White Mexicans

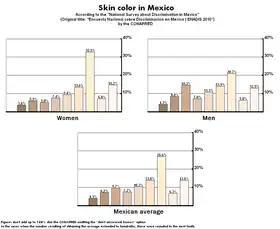
Results of the survey conducted by the CONAPRED in 2010.

Since the end of the Mexican Revolution, the official identity promoted by the government for non-indigenous Mexicans has been the Mestizo one (a mixture of European and indigenous culture and heritage), established with the original intent of eliminating divisions and creating a unified identity that would allow Mexico to modernize and integrate with the international community. Even though nowadays the large majority of the country's population consider themselves part of a unified "Mexican" ethnicity, differences on physical features and appearance continue playing an important role on everyday social interactions, taking this into account, on recent time Mexico's government has begun conducting ethnic investigations to quantify the different ethnic groups that inhabit the country with the aim of reducing social inequalities between them. According to these recent investigations, 19.4% of Mexico's population self-identify as Indigenous and 2.04% self-identify as Afro-Mexican.